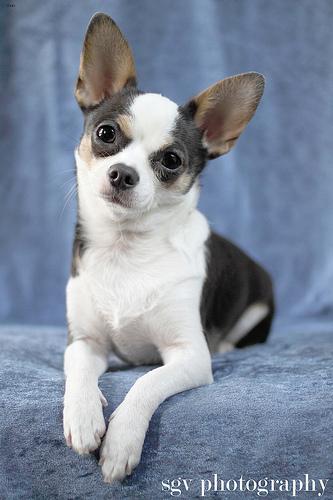
Breed: chihuahua